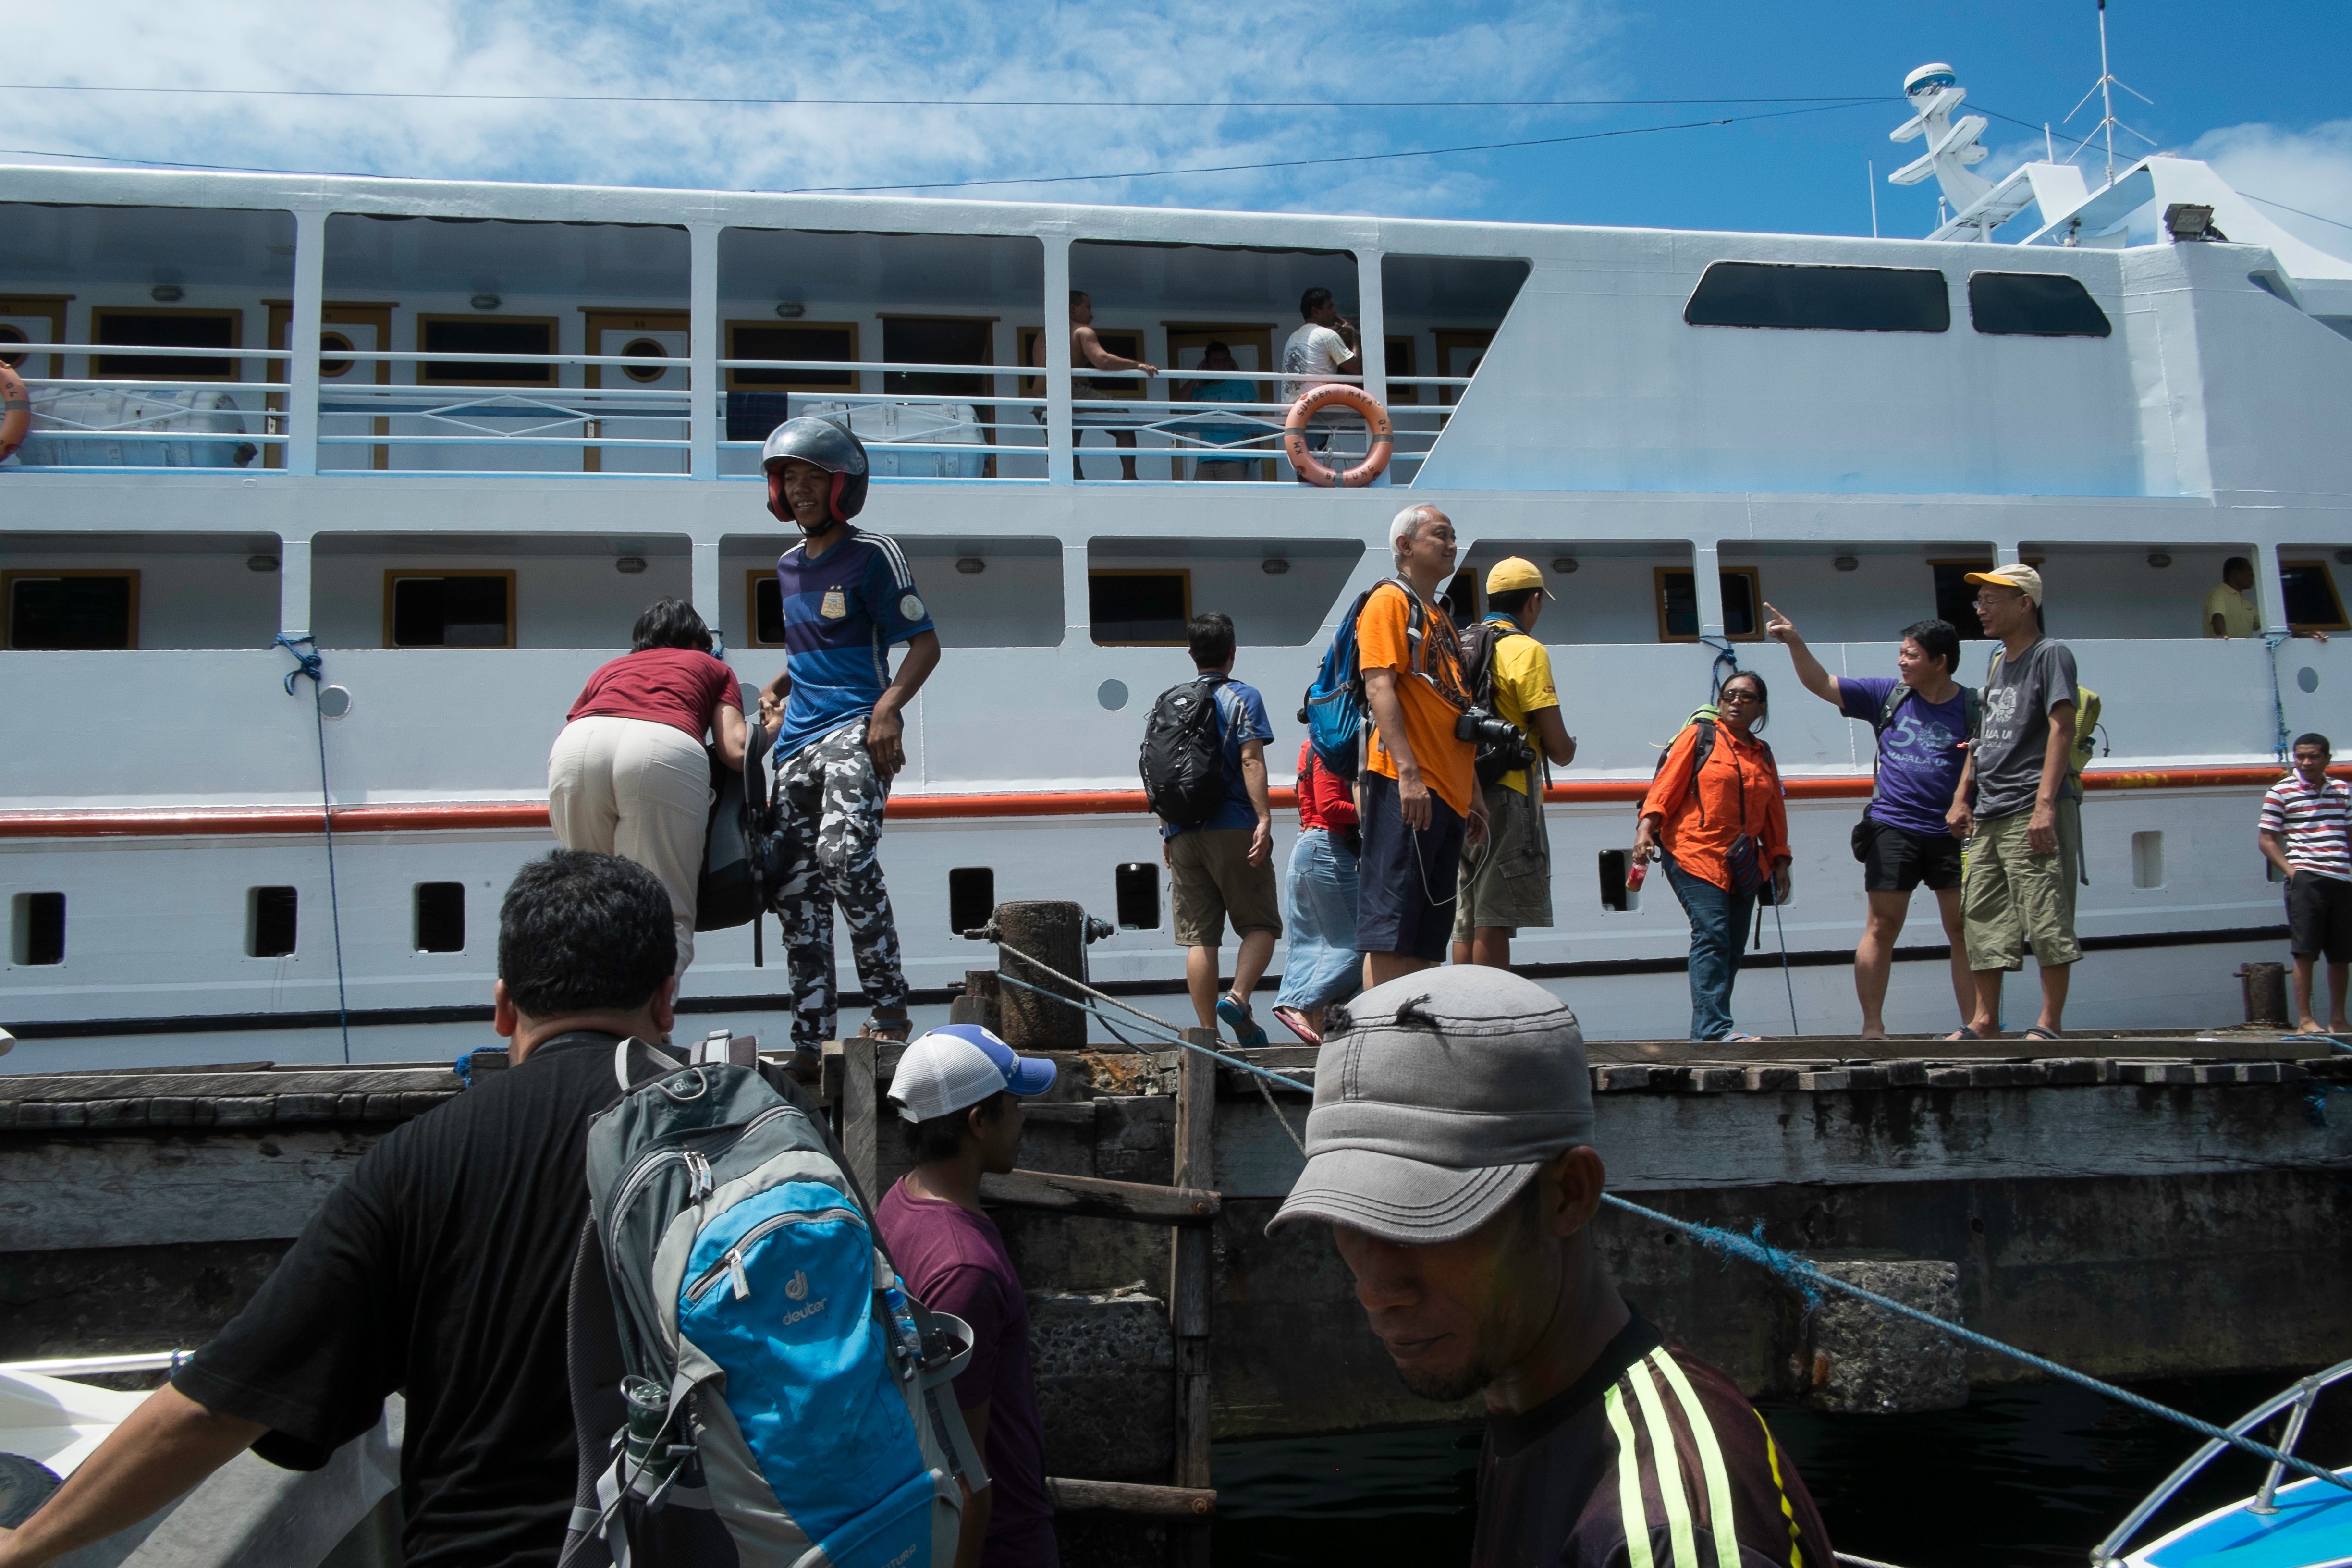
boat, ship, vehicle, boating, watercraft, passenger ship